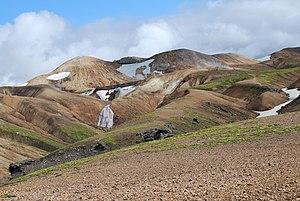
Le Torfajökull est un stratovolcan rhyolitique et un complexe de volcans sous-glaciaires, situé au nord du Mýrdalsjökull et au sud du lac Þórisvatn, en Islande. La dernière éruption du Torfajökull date de 1477.